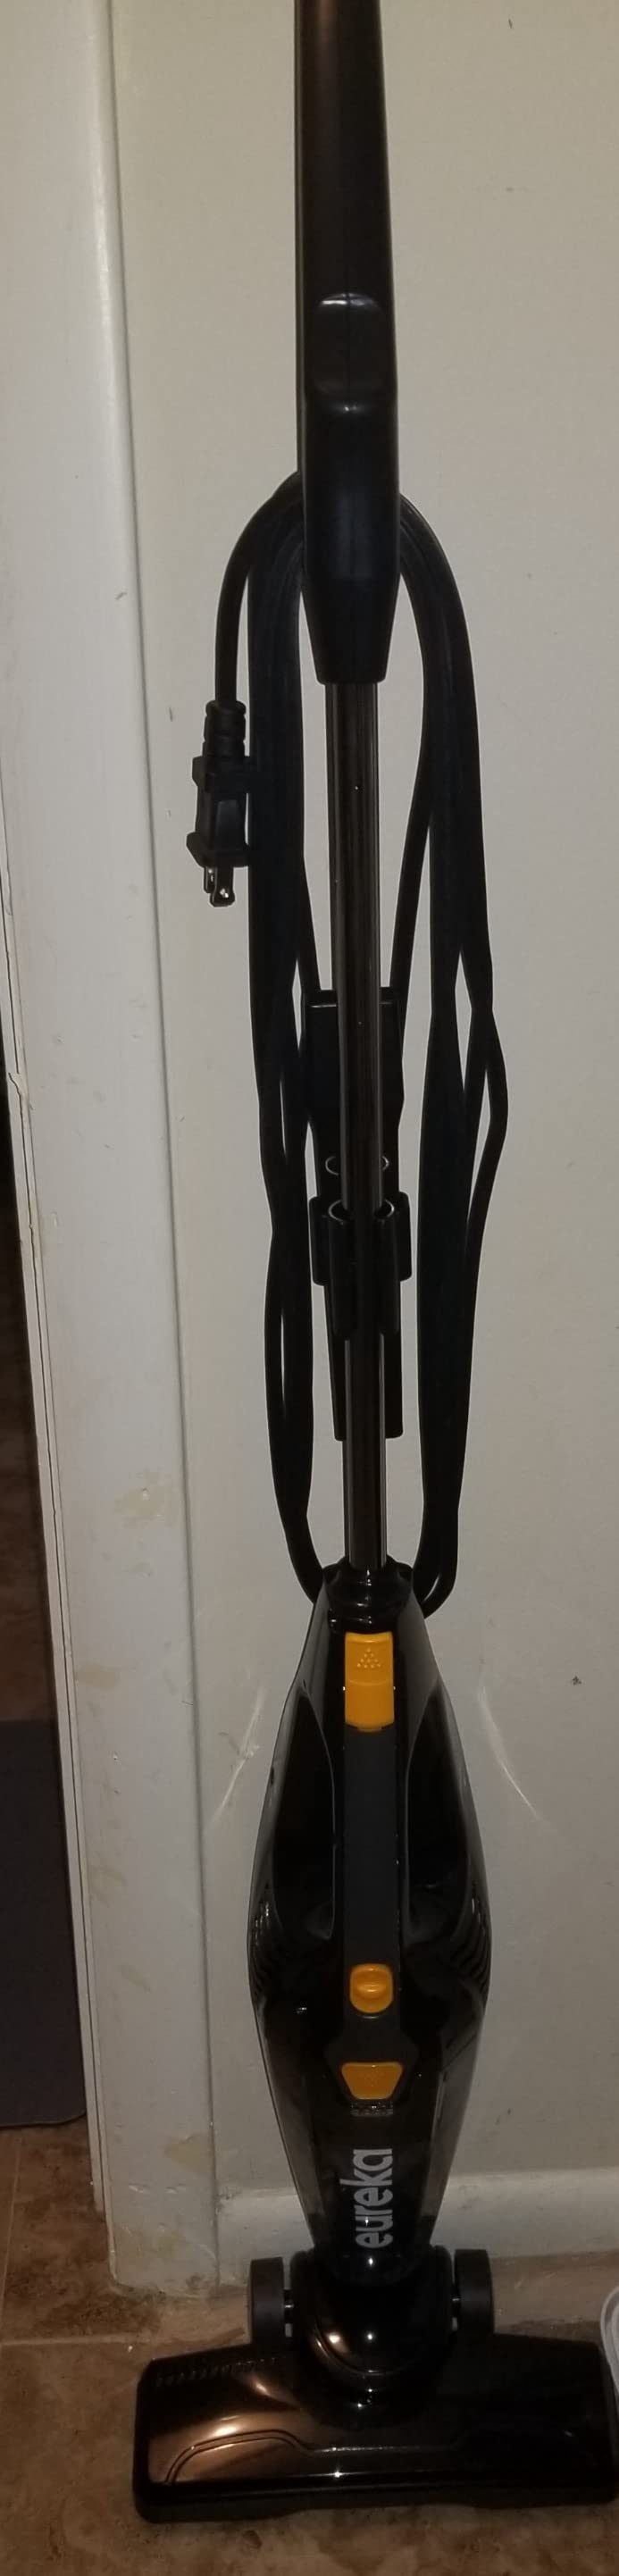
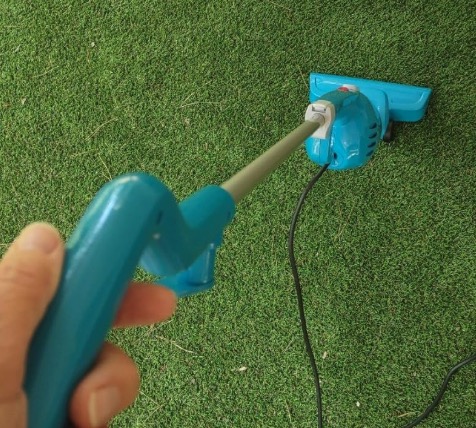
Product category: items_vacuum
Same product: no